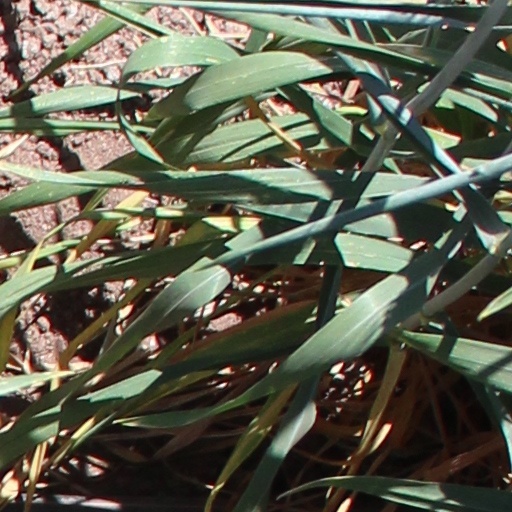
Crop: wheat